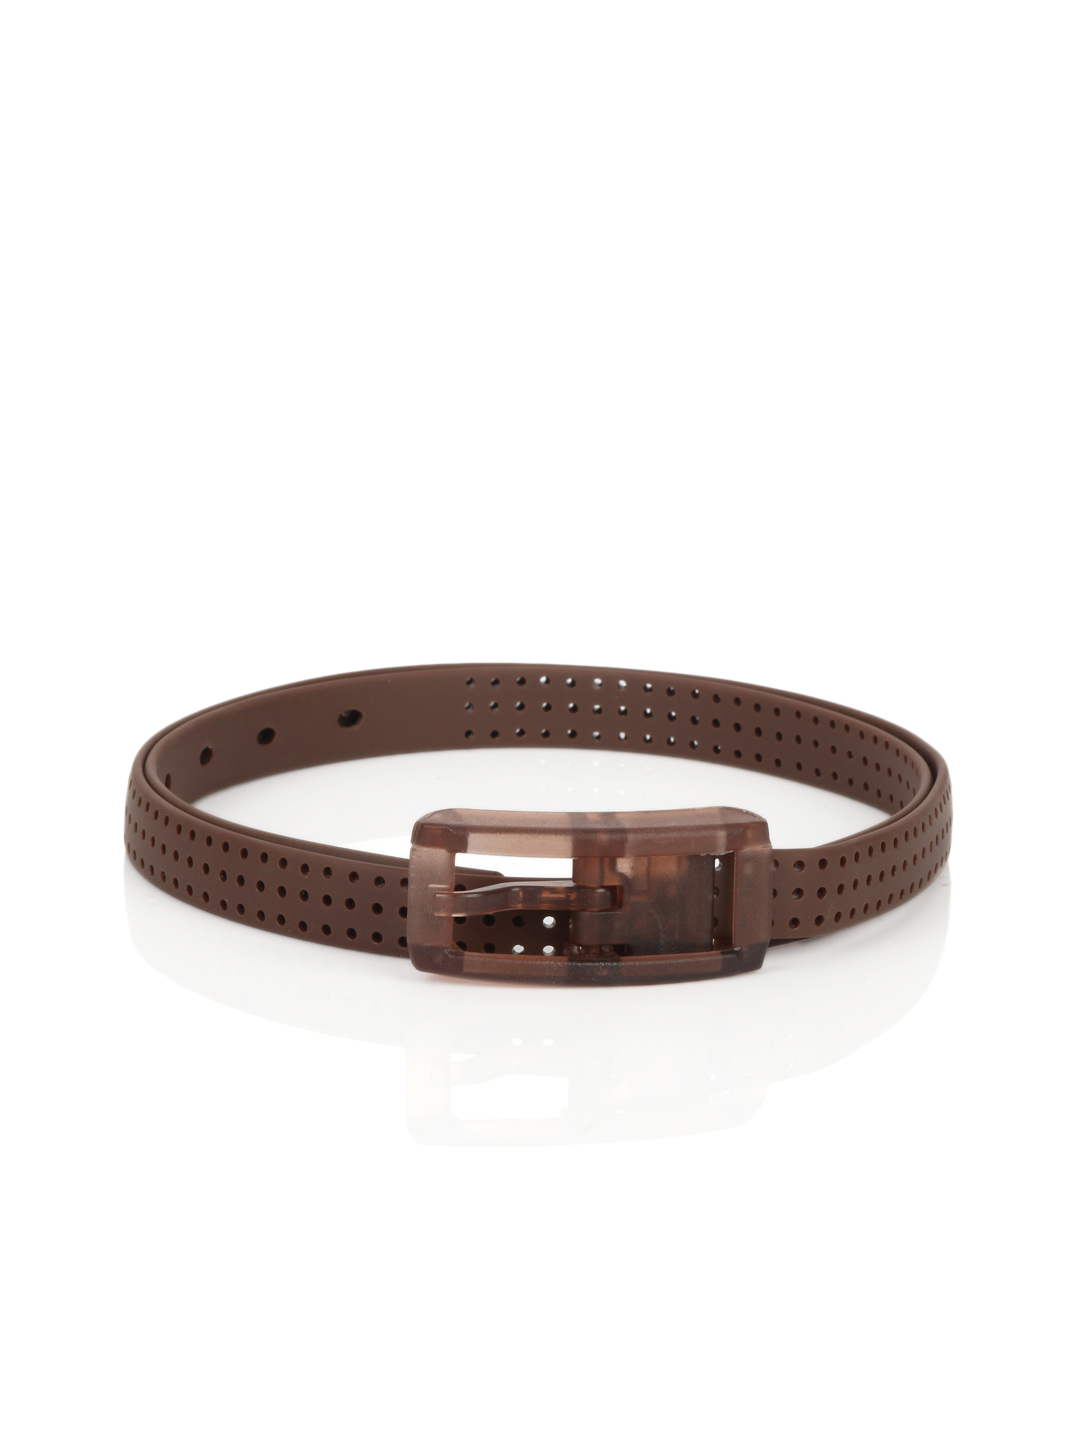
Lino Perros Women Brown Belt
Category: Accessories / Belts / Belts
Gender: Women
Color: Brown
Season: Summer 2012
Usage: Casual